Monster Trucks (film)

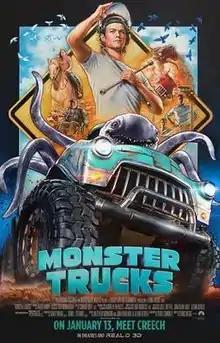
Theatrical release poster by Steven Chorney

Monster Trucks is a 2016 American live-action animated monster comedy film produced by Paramount Animation, Nickelodeon Movies and Disruption Entertainment for Paramount Pictures. It was directed by Chris Wedge, in both his live-action directorial debut and first directorial effort outside of his own company Blue Sky Studios, and written by Derek Connolly, from a story by Matthew Robinson, Jonathan Aibel and Glenn Berger. The film stars Lucas Till, Jane Levy, Amy Ryan, Rob Lowe, Danny Glover, Barry Pepper, Thomas Lennon, and Holt McCallany, and follows Tripp Coley, a young junkyard employee who finds a subterranean creature living in his truck.